Château de Druyes

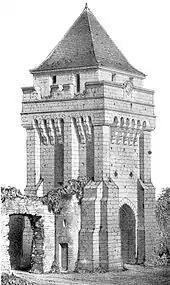
Lithography of the gatehouse by Victor Petit in 1861

The gatehouse is a square tower and the tallest tower of the castle at 20 m. It was placed in the middle of the north curtain wall. It is the only gate of the enclosure and was protected by a wooden gate outside, and a double door from the inside. It was reinforced by buttresses whose lower part has been made more massive later. Unlike the rest of the castle, masonry was of good quality, medium-sized brick.